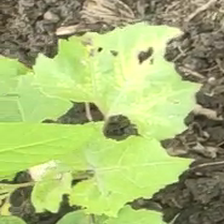
Weed species: Little_Mallow(Malva parviflora)